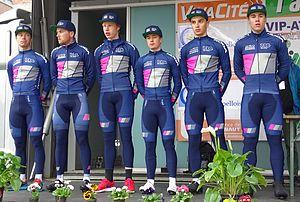
La saison 2015 de l'équipe cycliste SEG Racing est la première de cette équipe.